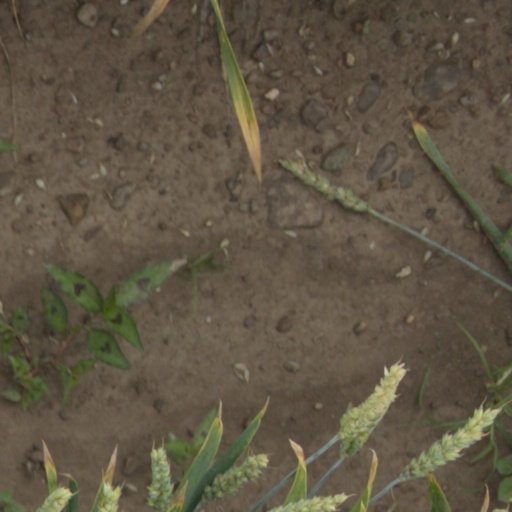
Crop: wheat